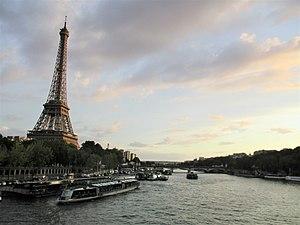
La tour Eiffel est une tour de fer puddlé de 324 mètres de hauteur située à Paris, à l’extrémité nord-ouest du parc du Champ-de-Mars en bordure de la Seine dans le 7ᵉ arrondissement. Son adresse officielle est 5, avenue Anatole-France.